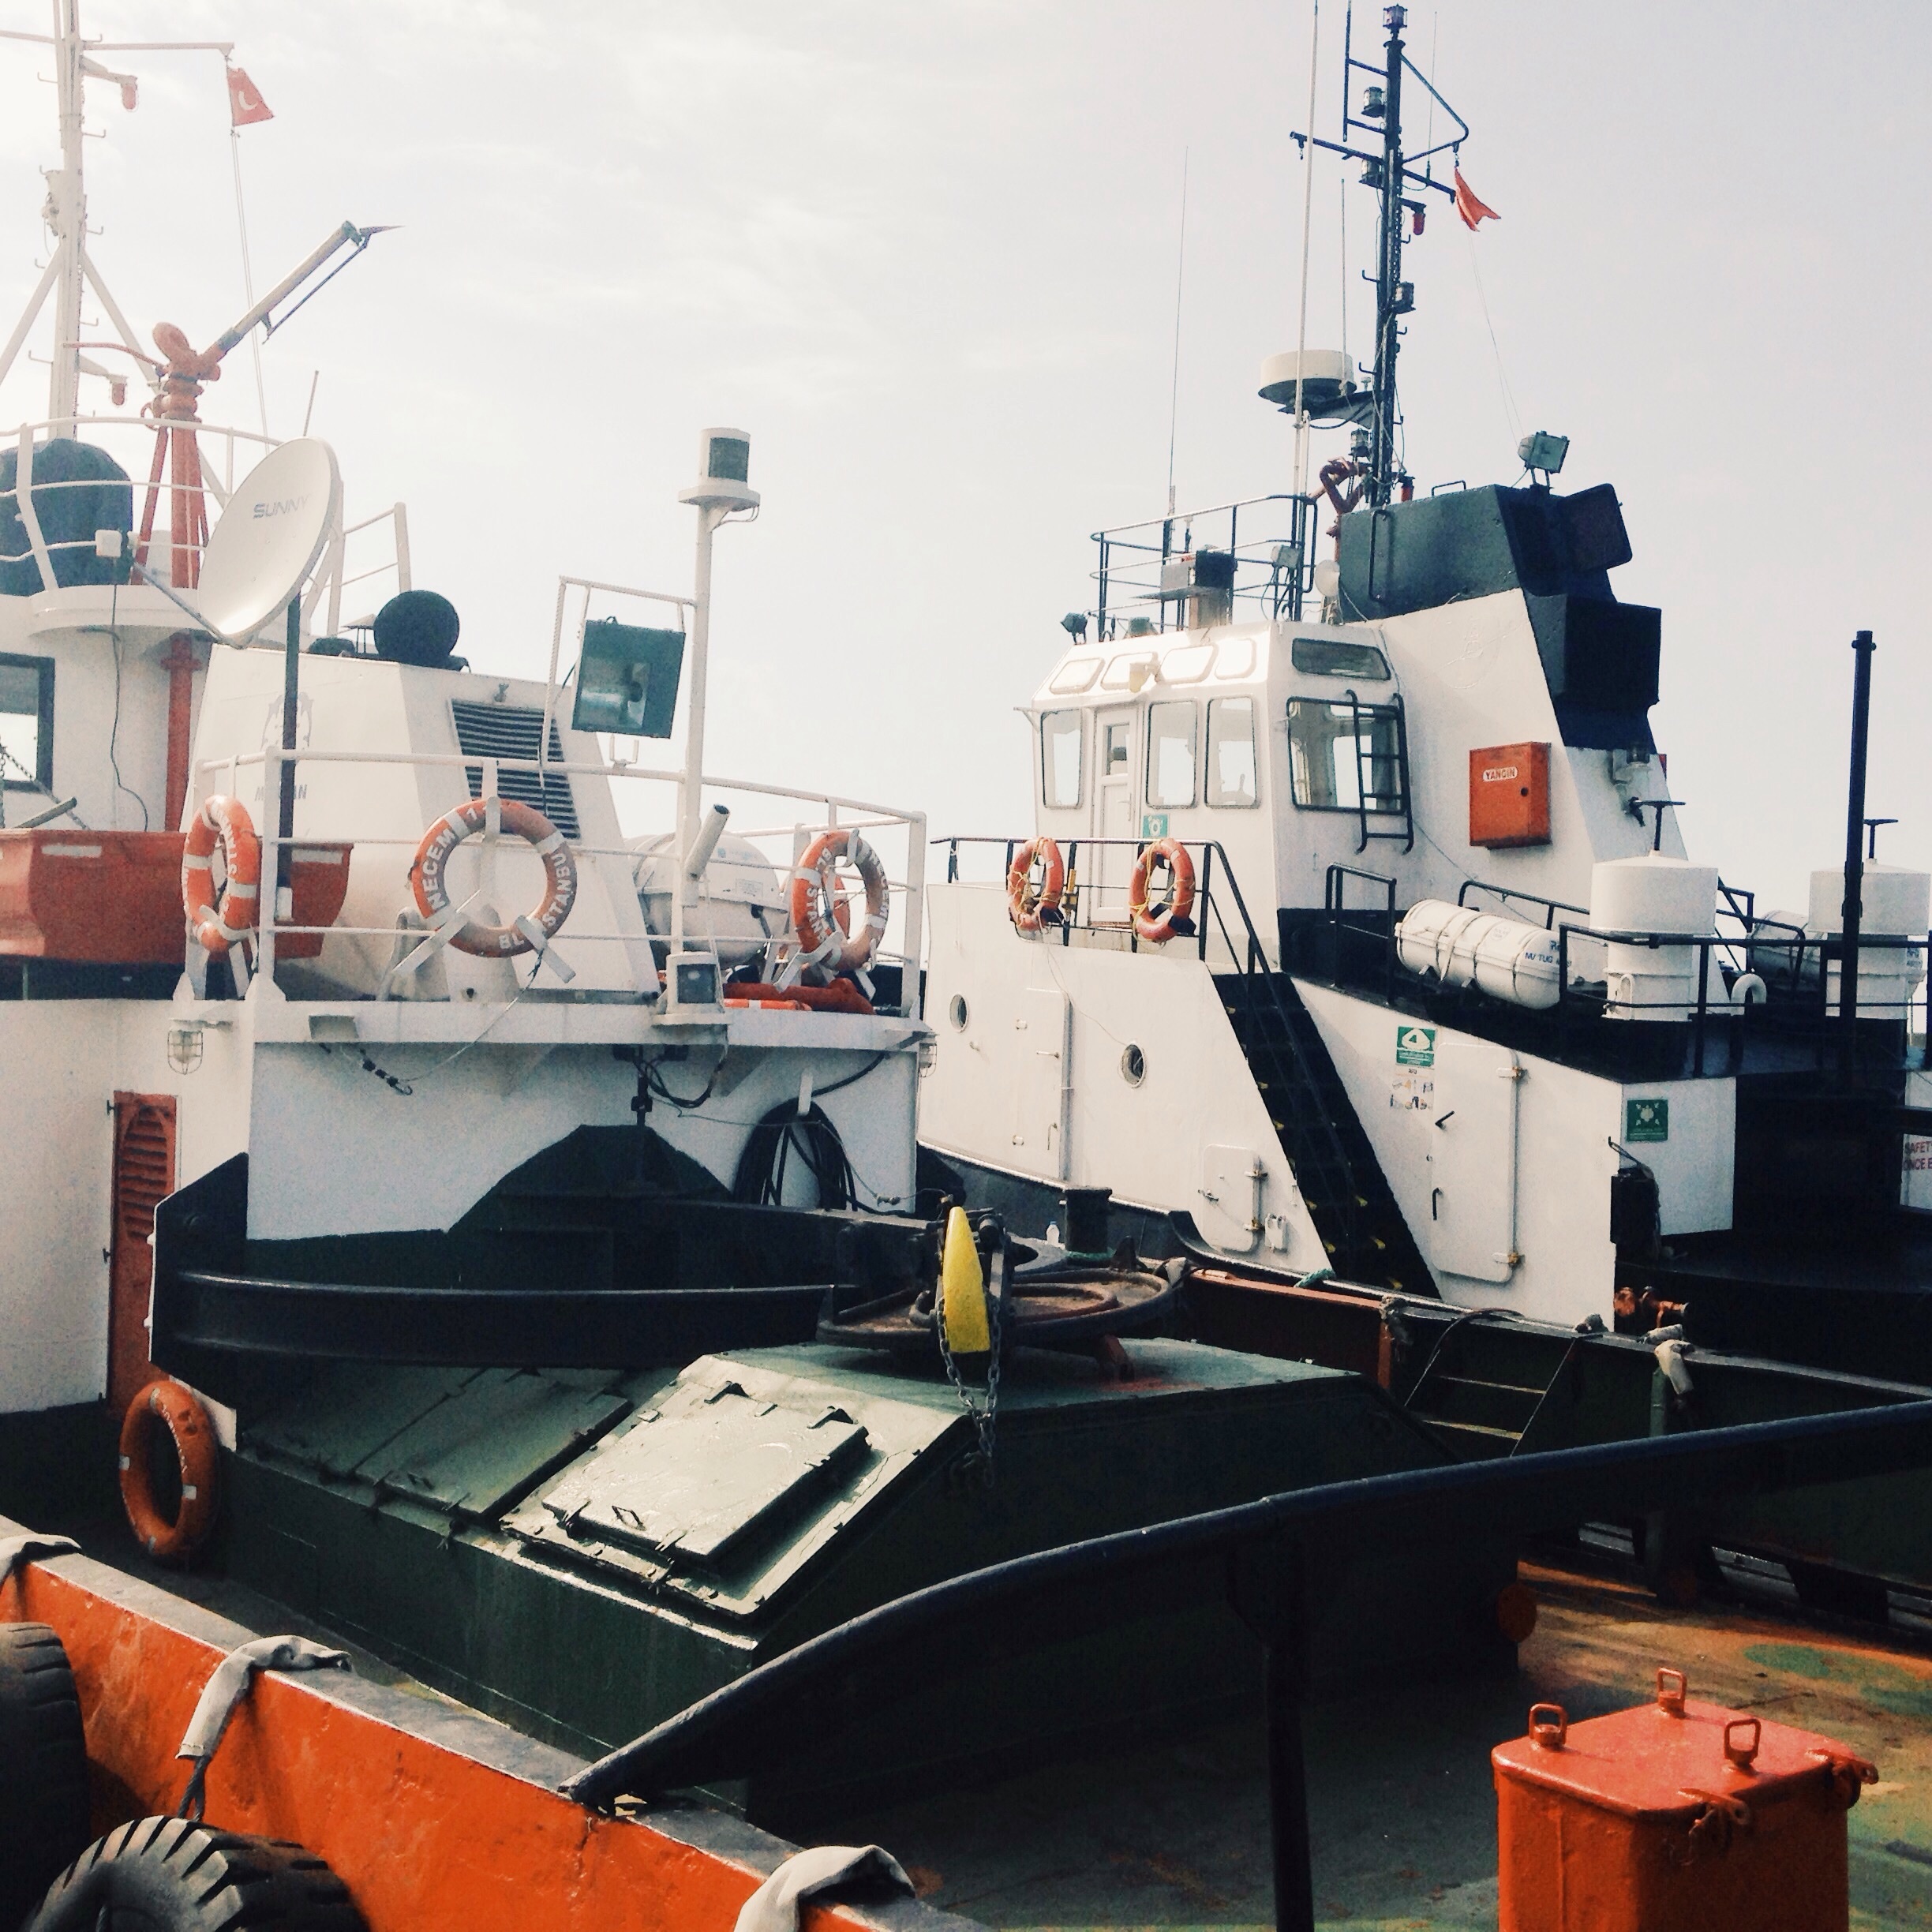
boat, ship, vehicle, mast, tugboat, watercraft, fishing vessel, freight transport